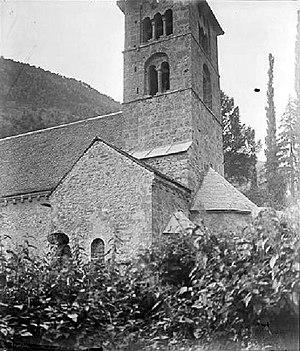
Église de Mayres Savel (Isère).
Mayres-Savel est une commune française située dans le département de l'Isère en région Auvergne-Rhône-Alpes.